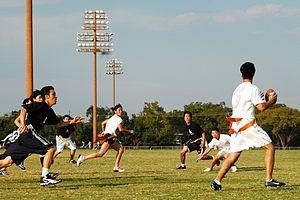
Le flag football ou flag est un sport dérivé du football canadien et du football américain où les plaquages sont remplacés par l'arrachage de bandes de tissus accrochées à la ceinture des joueurs. Il existe plusieurs versions de ce sport, selon le type de surface de jeu, l'autorisation ou non des contacts et le nombre de joueurs. Ce sport est pratiqué tant par les garçons que par les filles et les équipes peuvent être mixtes.